Jalen Reagor

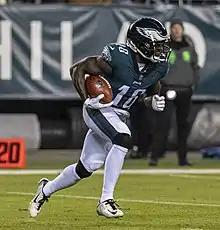
Reagor with the Eagles in 2021

On September 13, 2020, Reagor made his NFL debut against the Washington Football Team, finishing with one reception for 55 yards in the 17–27 loss. He was placed on injured reserve on September 30, 2020, after suffering a ligament tear in his thumb. He was activated on October 31, 2020.